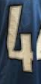
Number: 4